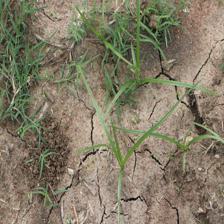
Label: Grass